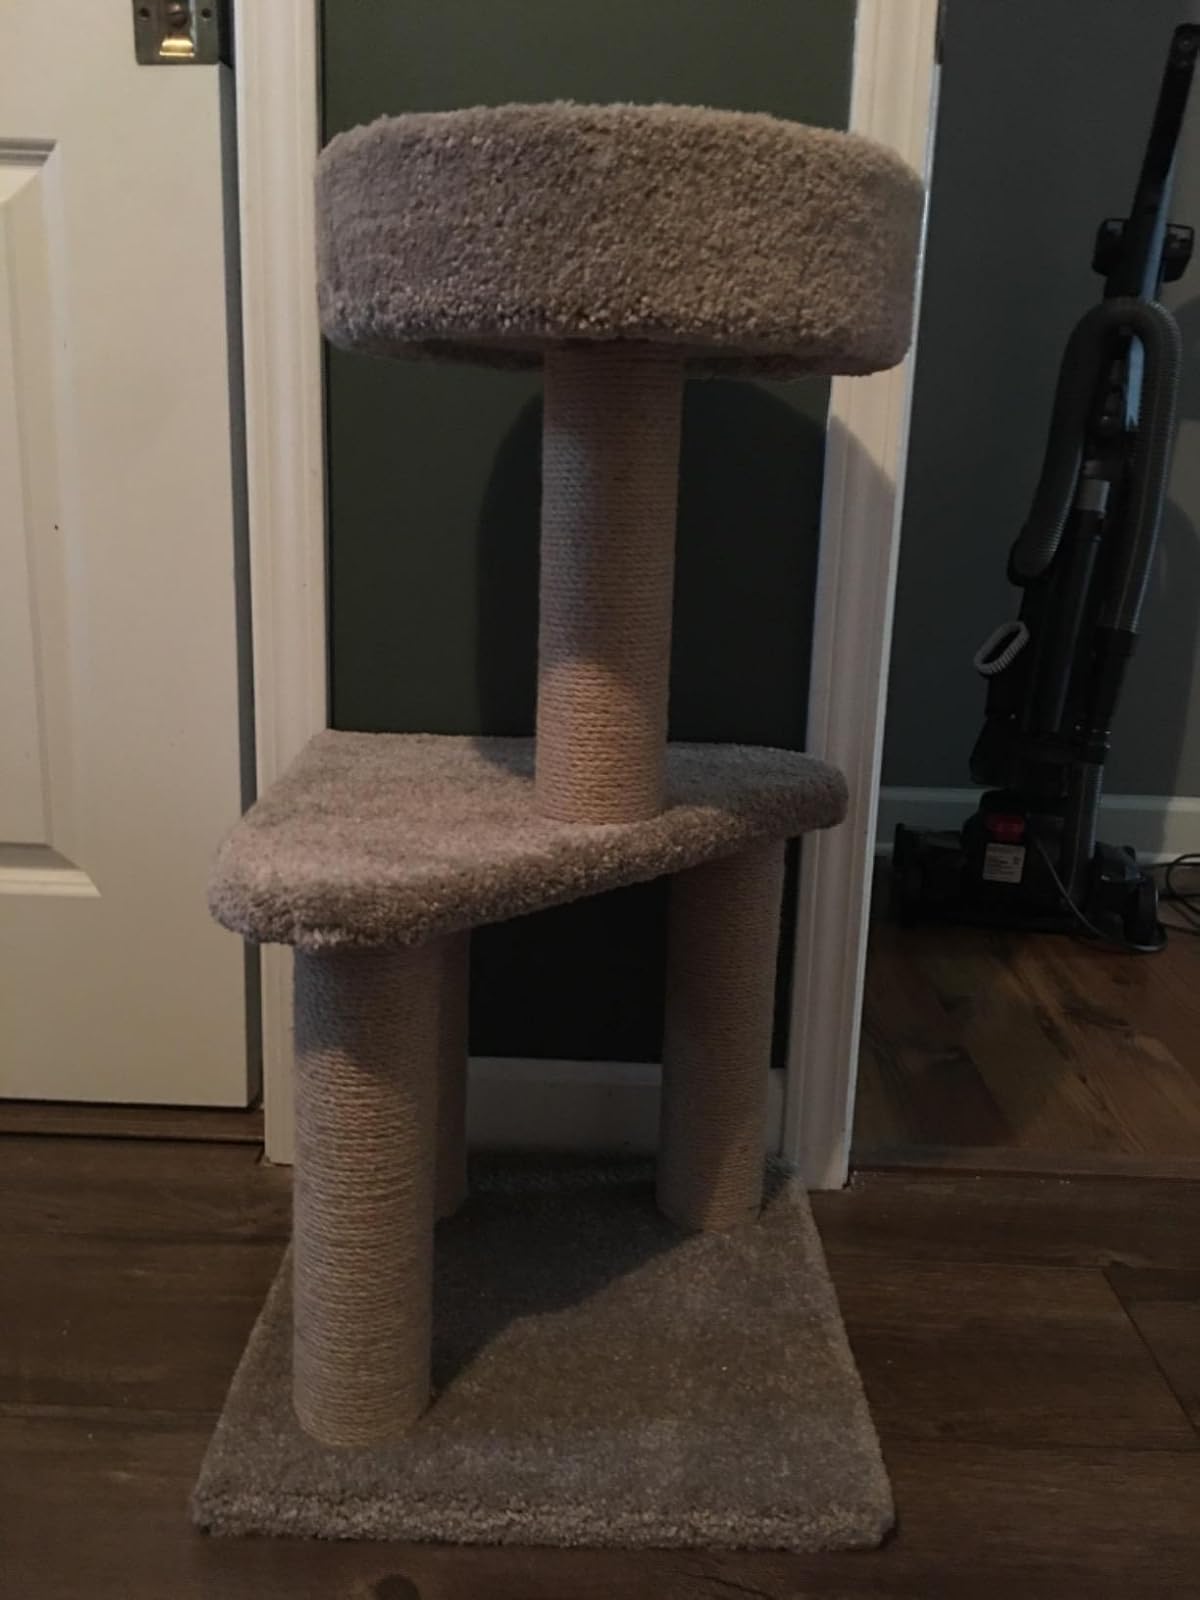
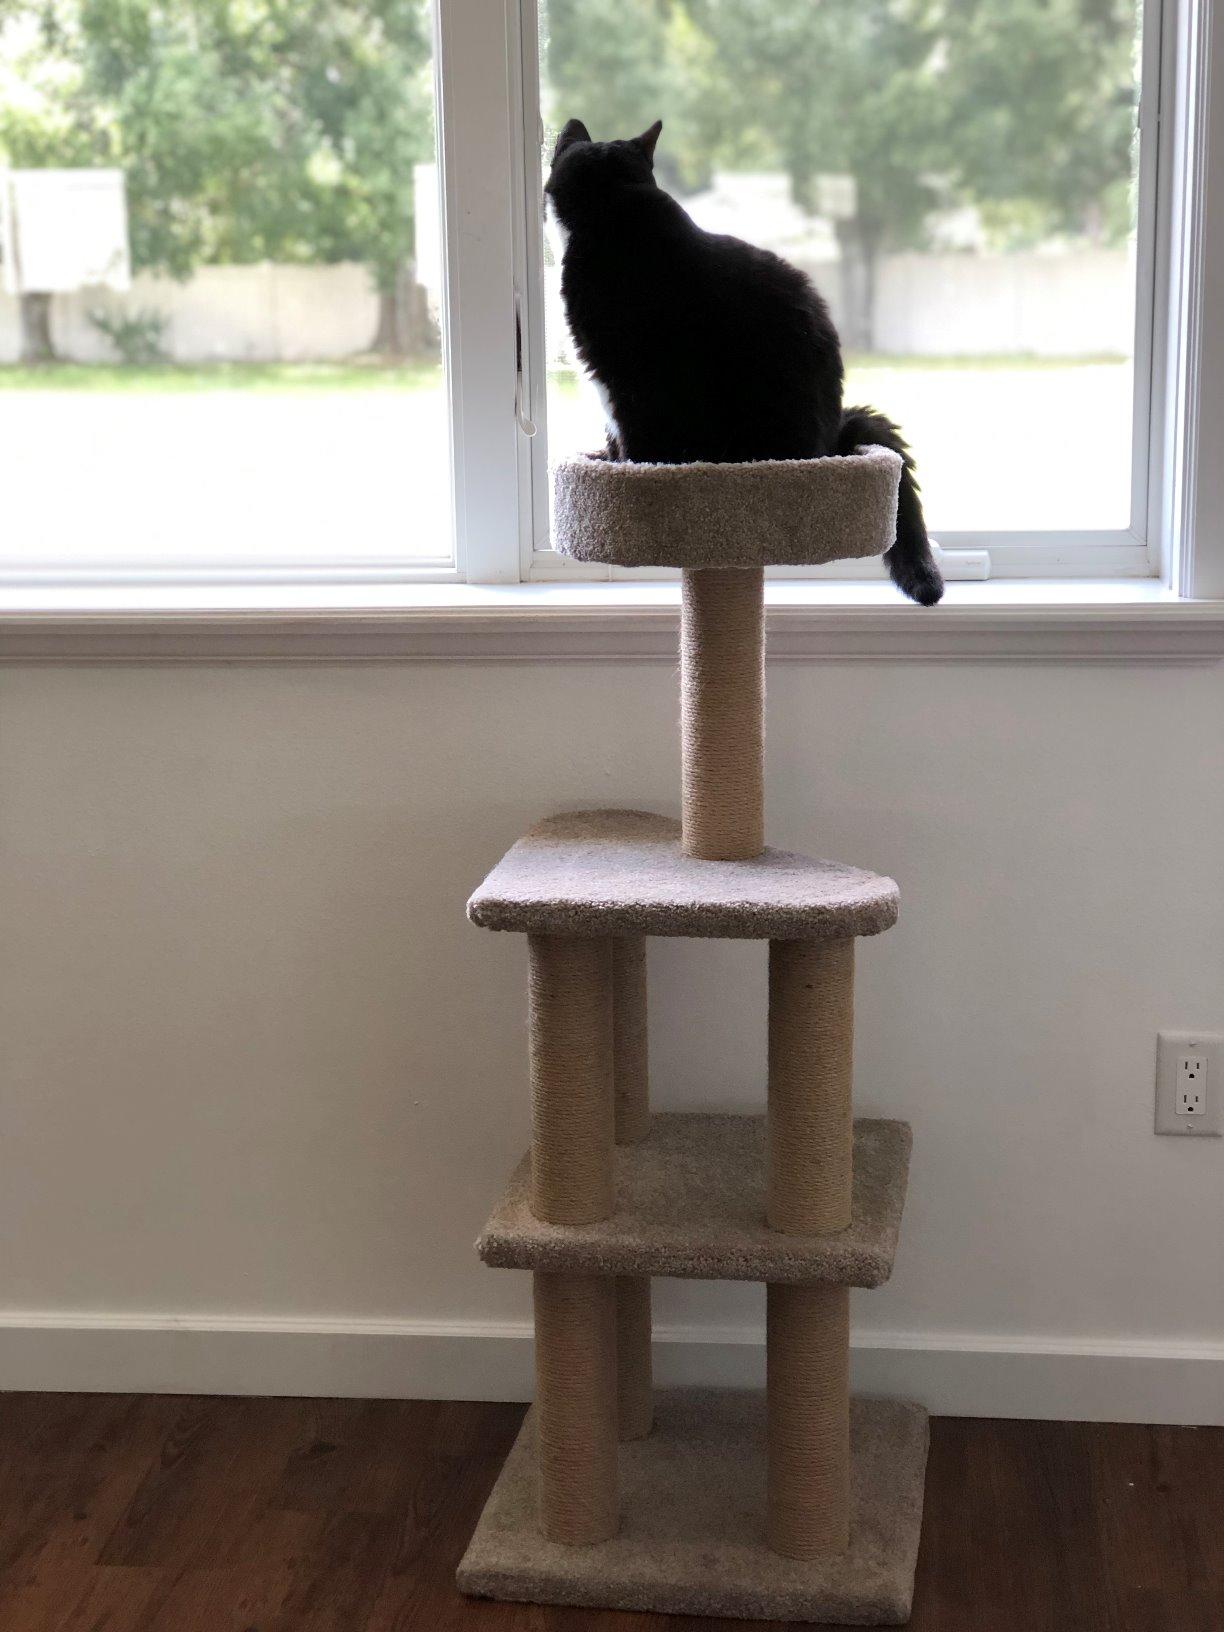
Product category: items_cat tree
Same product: no